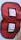
Number: 8